John Swinney

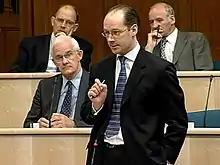
Swinney speaking in a Scottish Parliament debate, June 2000

Swinney led the SNP through a poor election result at the 2001 UK General election. The party failed to take any of their target seats and saw the loss of one of their MPs, reducing their representation at Westminster from six to five. In the Perth constituency, the Scottish Conservatives were 50 votes behind the SNP. Although the SNP's vote share remained the second-largest party, behind Labour, their vote share fell by 2%. Swinney's predecessor, Salmond, stated "consolidating as the second party in Scotland is no mean achievement" and highlighted it put the SNP in a good position for the upcoming Scottish Parliament election in 2003. Following the results of the election, Swinney admitted there were "lessons to learn" and ensured the SNP would be the "principal opposition party in Scottish politics".